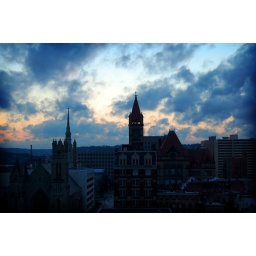
Looking out a window in my office towards City Hall as the sun begins to set.